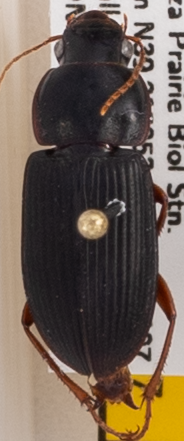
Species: Harpalus pensylvanicus
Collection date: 2019-09-25
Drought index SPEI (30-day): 0.944
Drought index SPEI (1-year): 1.69
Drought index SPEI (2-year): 1.096